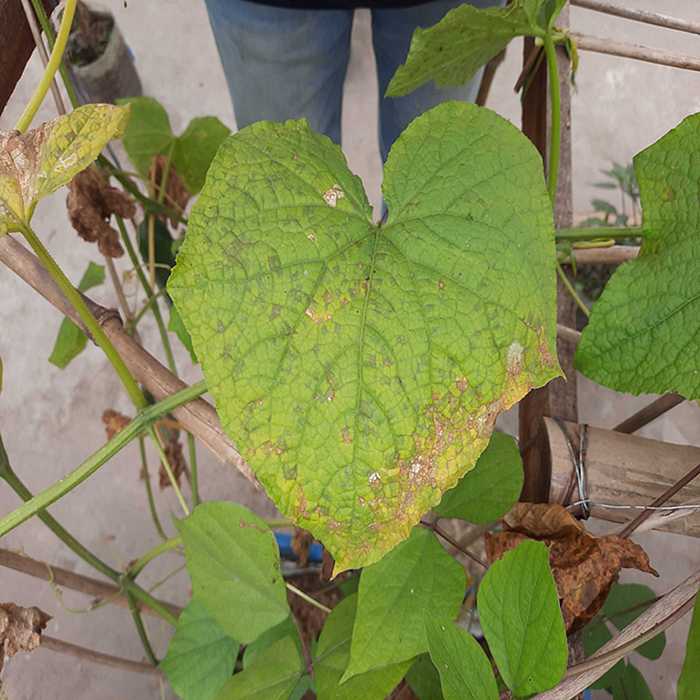
Plant: Cucumber
Label: Anthracnose lesions